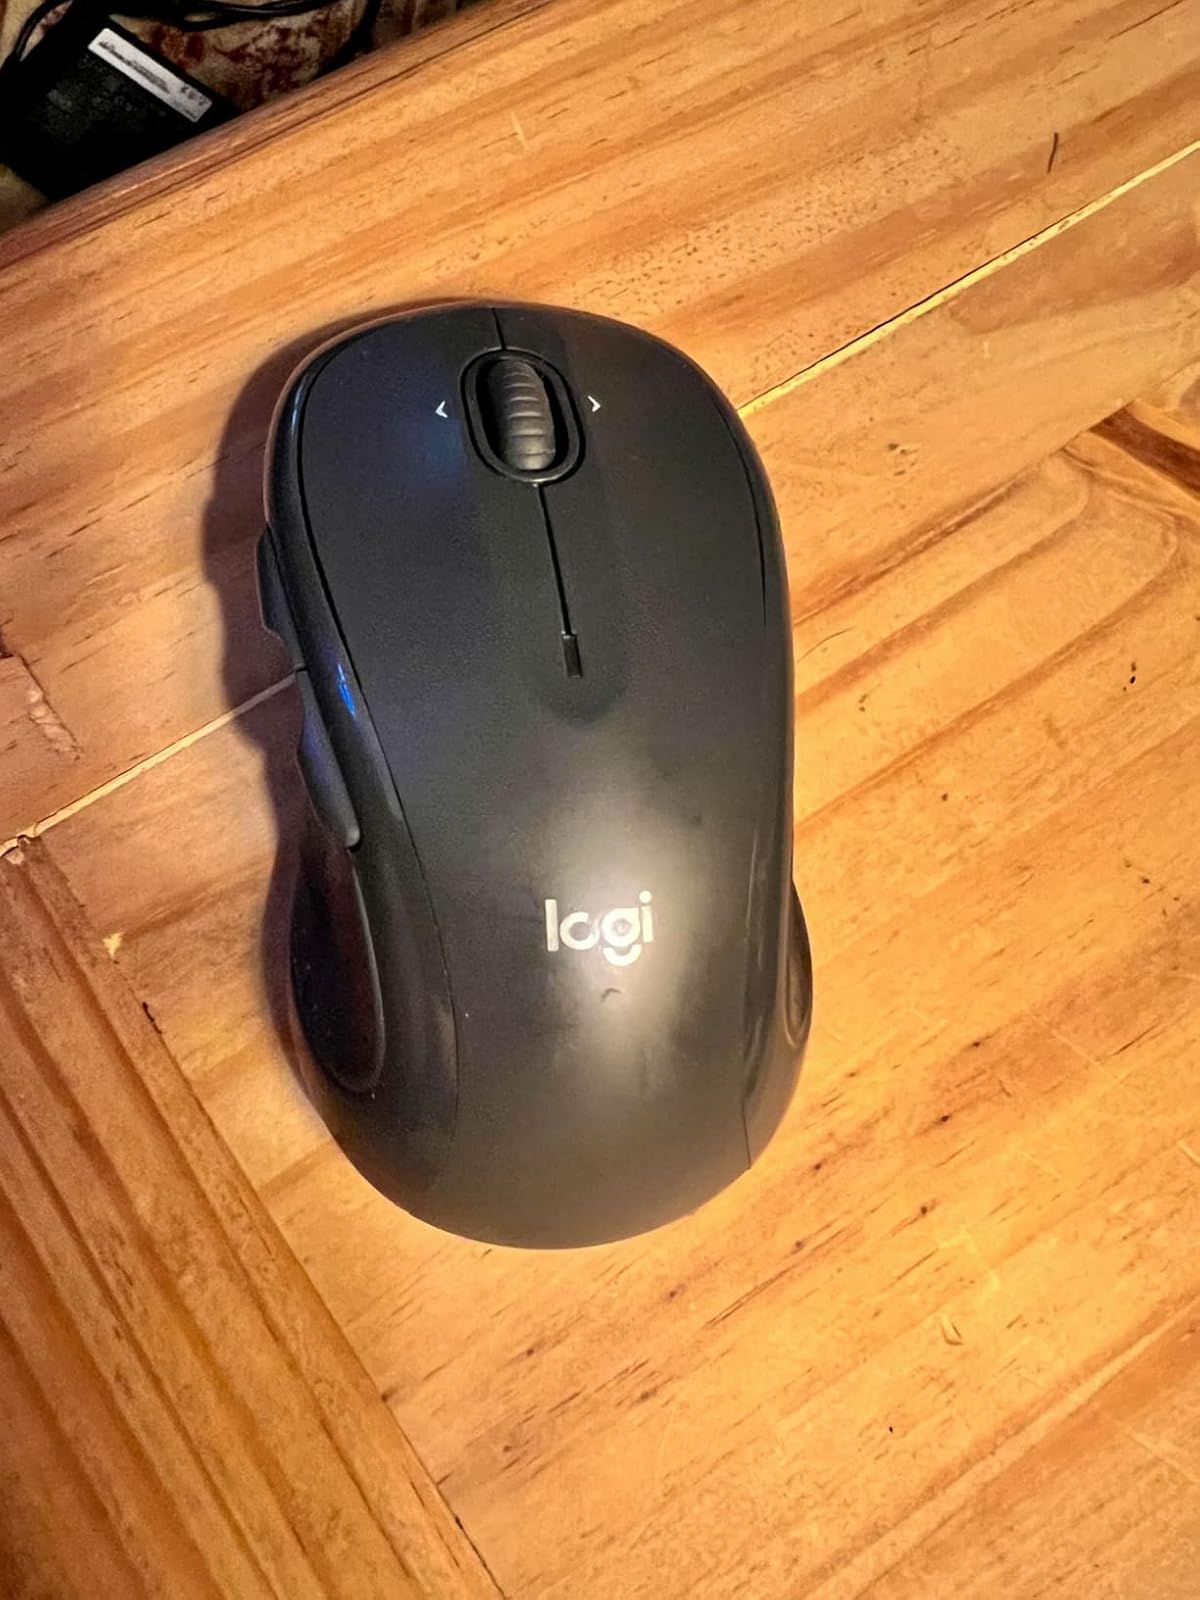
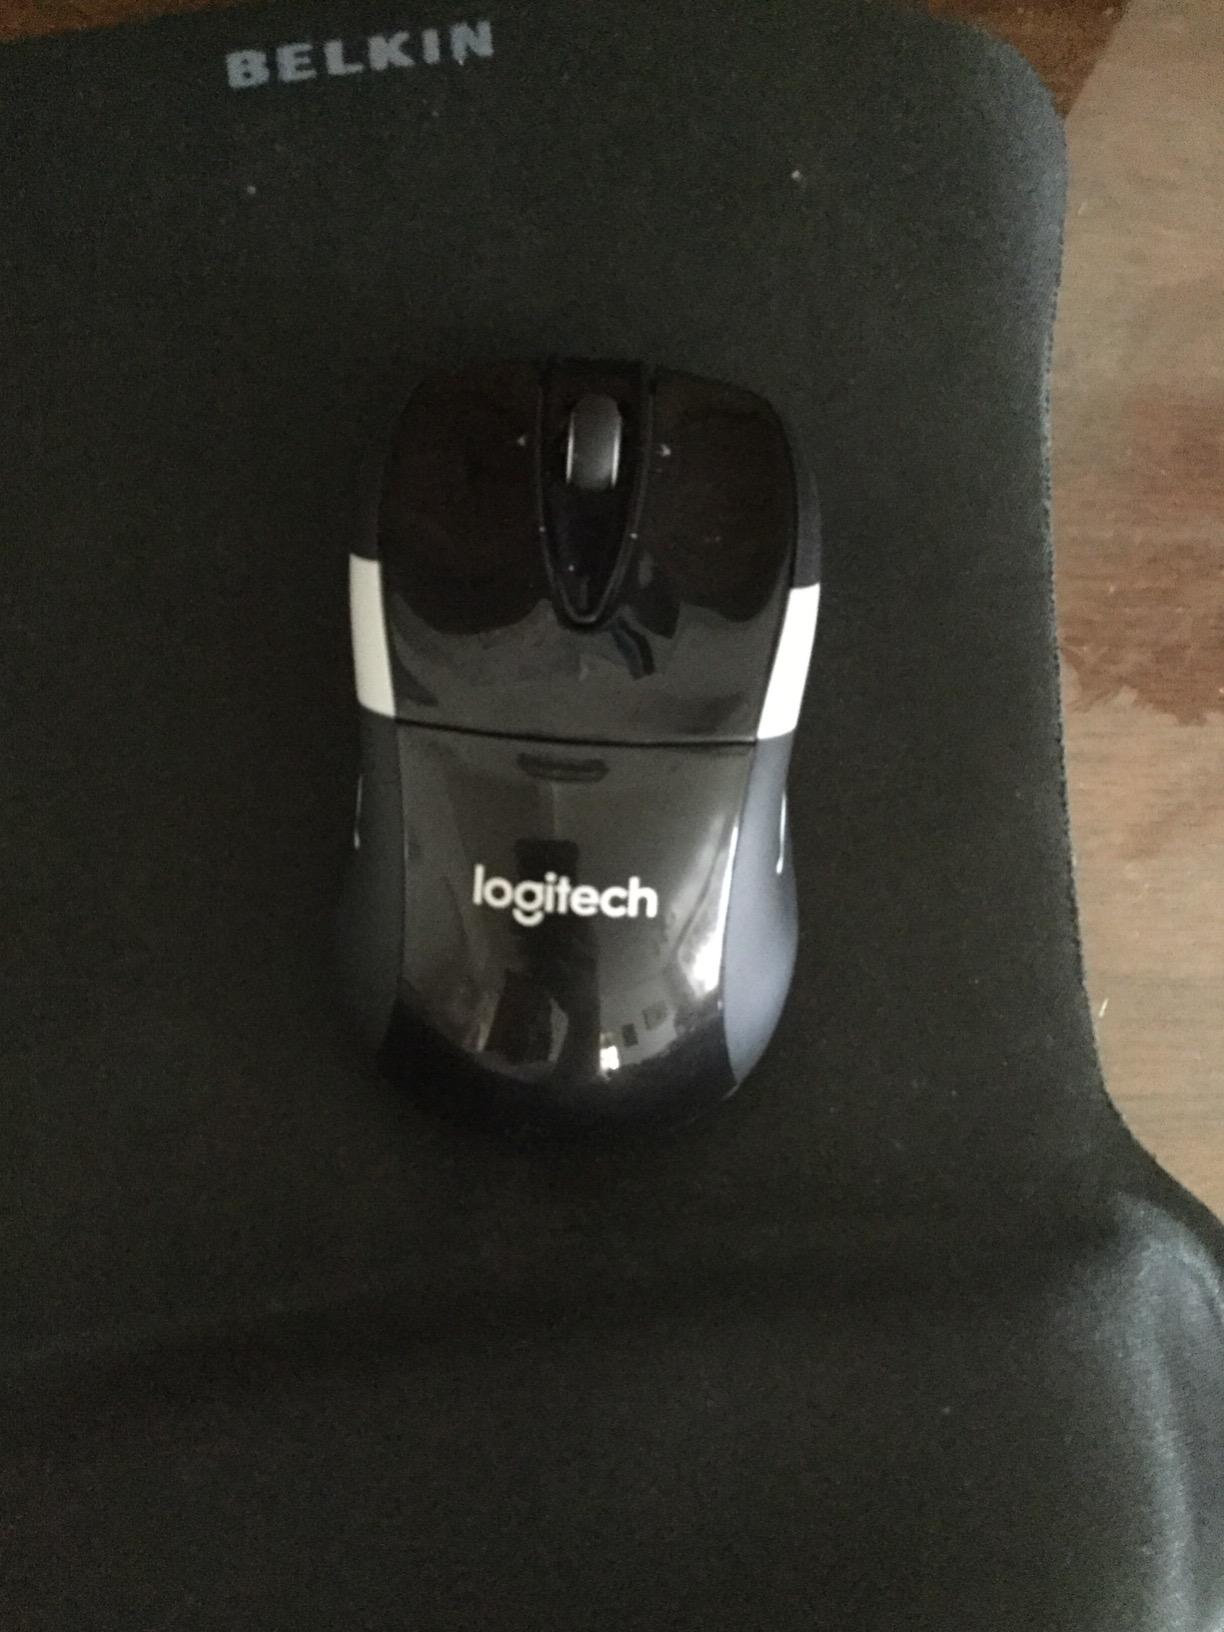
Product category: mouse
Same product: no